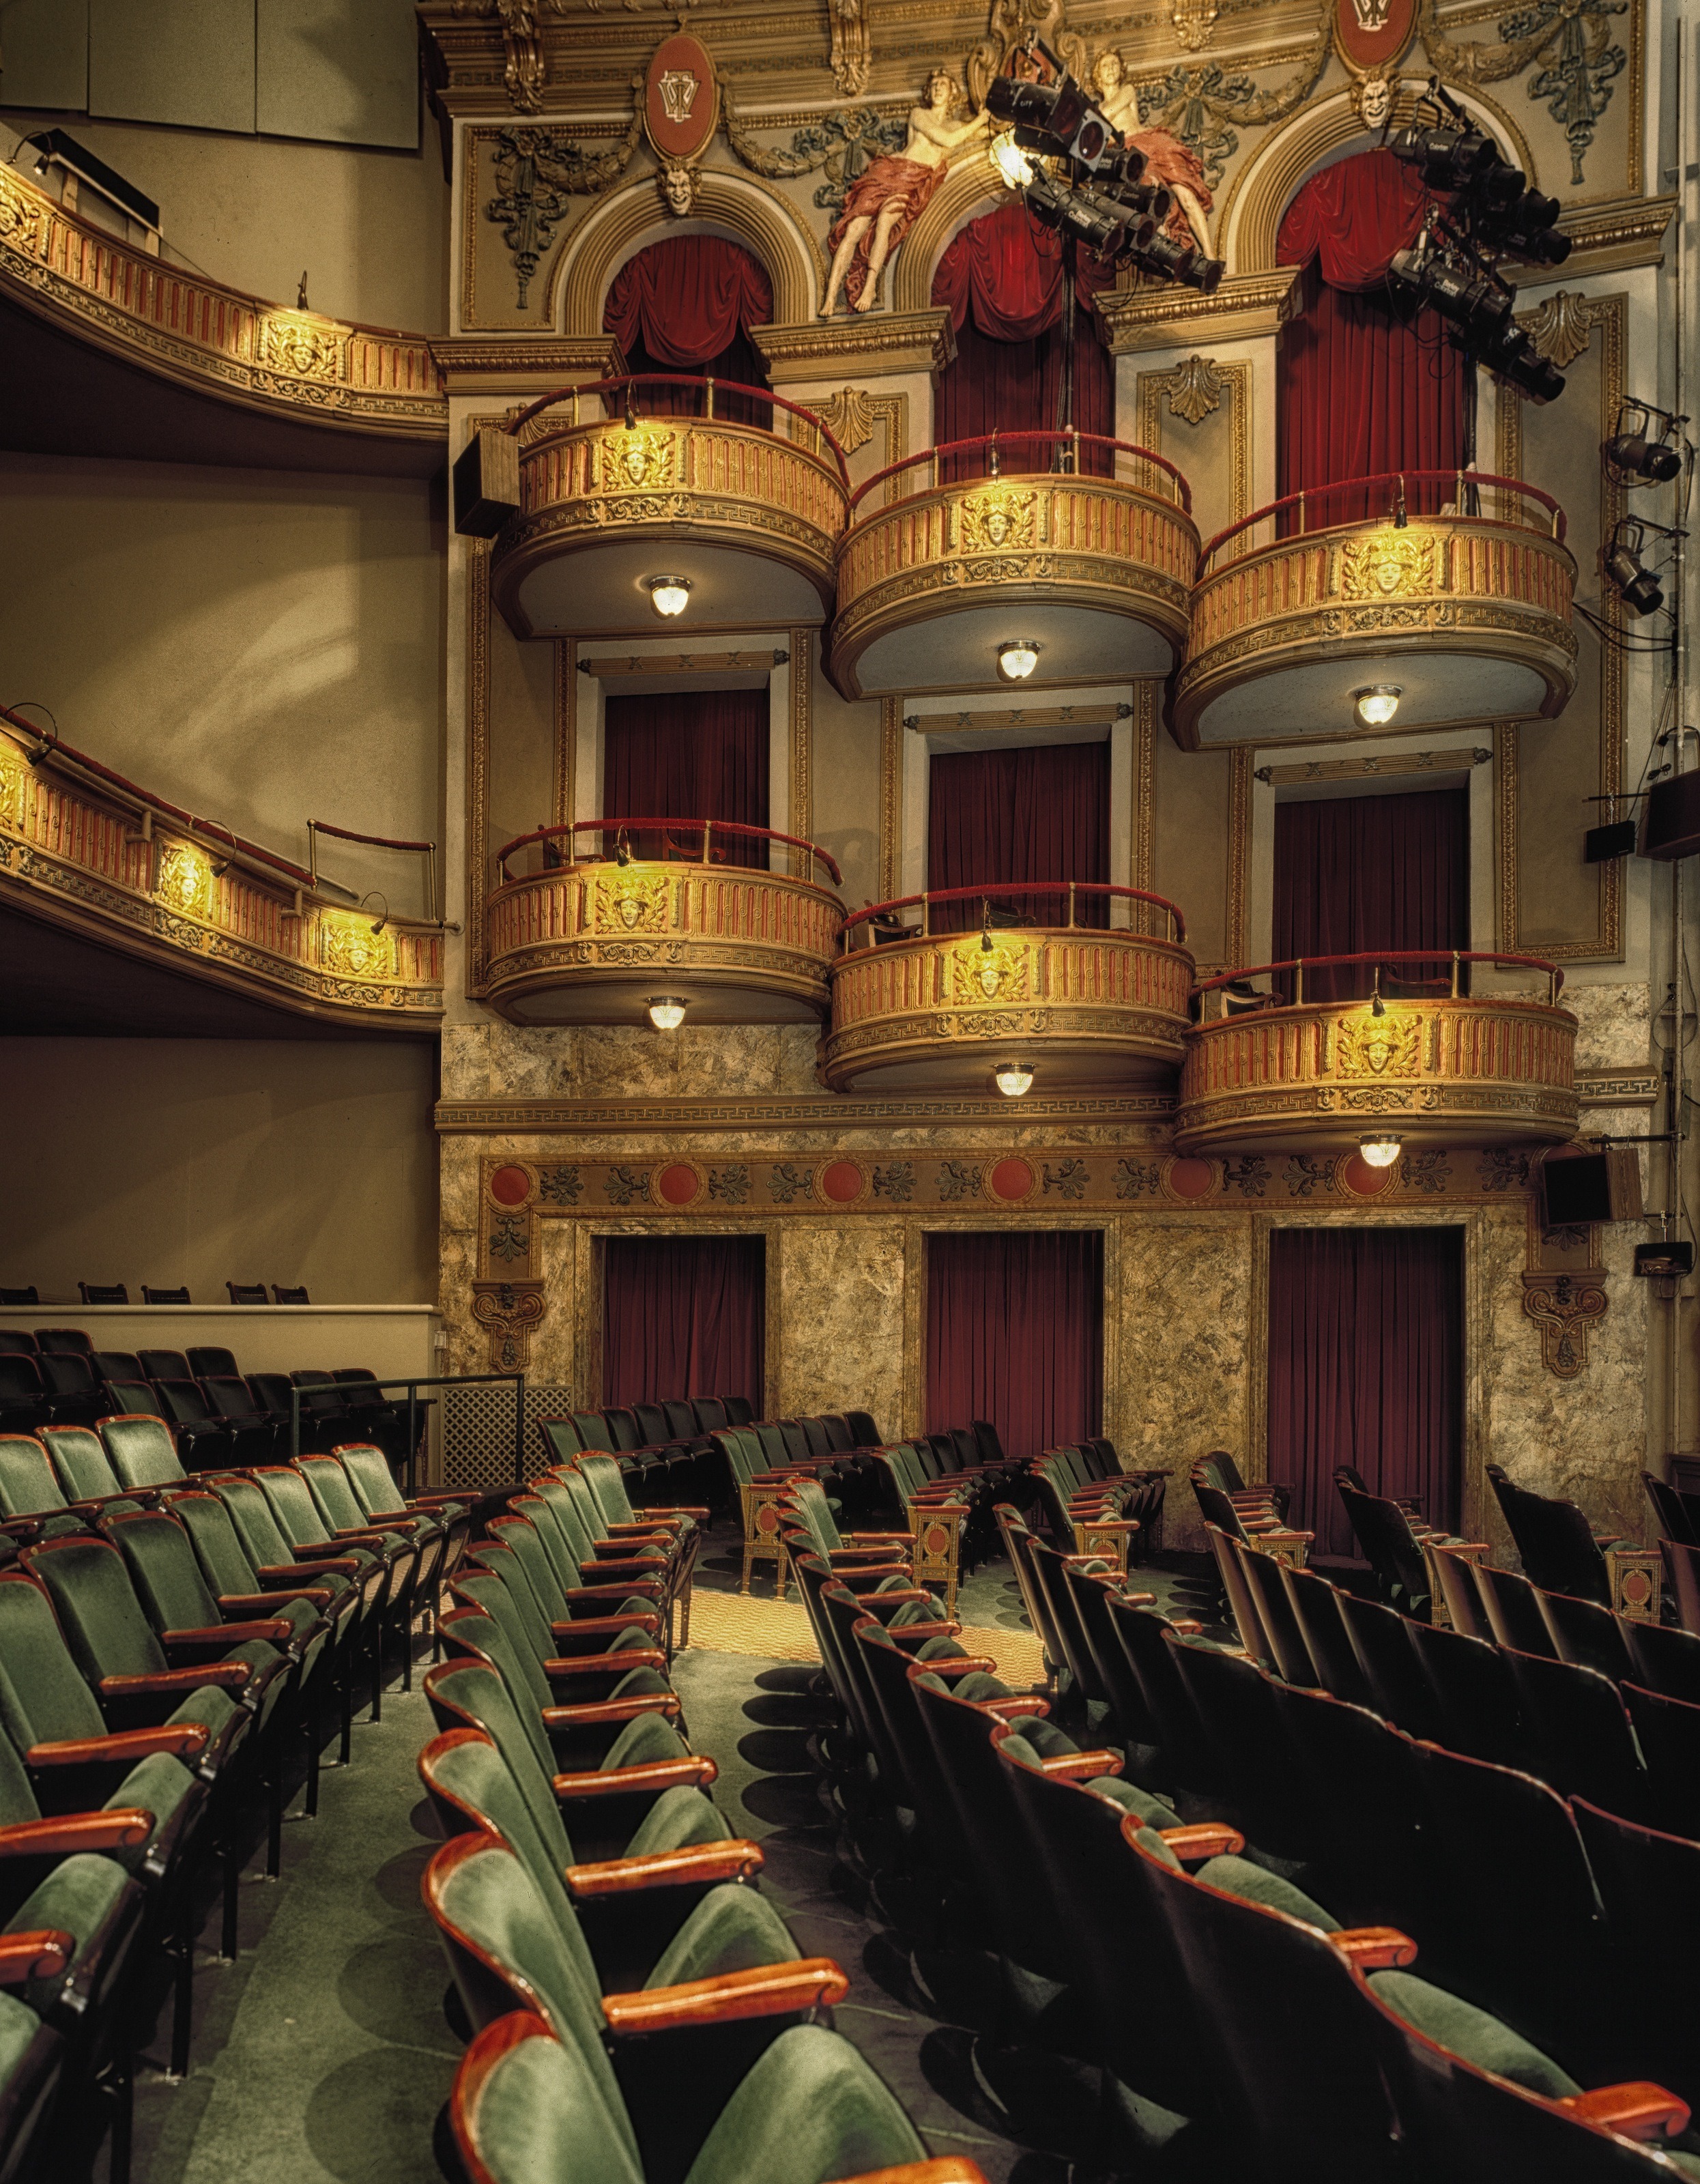
architecture, auditorium, seating, interior, building, tranquil, landmark, historic, lighting, theatre, inside, hdr, lights, seats, quiet, entertainment, norfolk, wells theatre, virginian